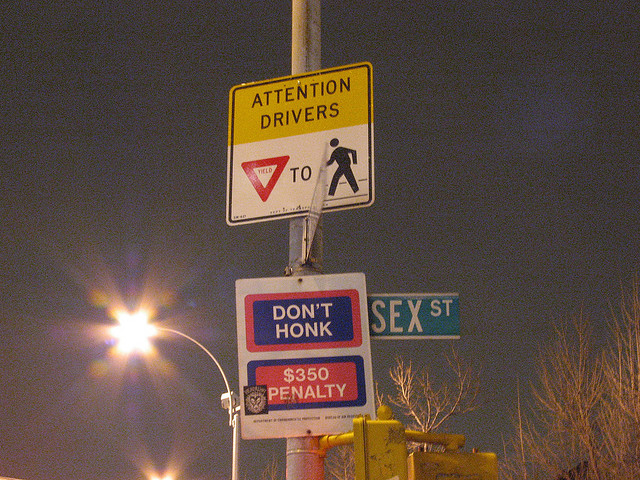
user: Given an image and a question. Answer the question in a short answer. Question: How much is the fine for honking? Short Answer:
assistant: $350